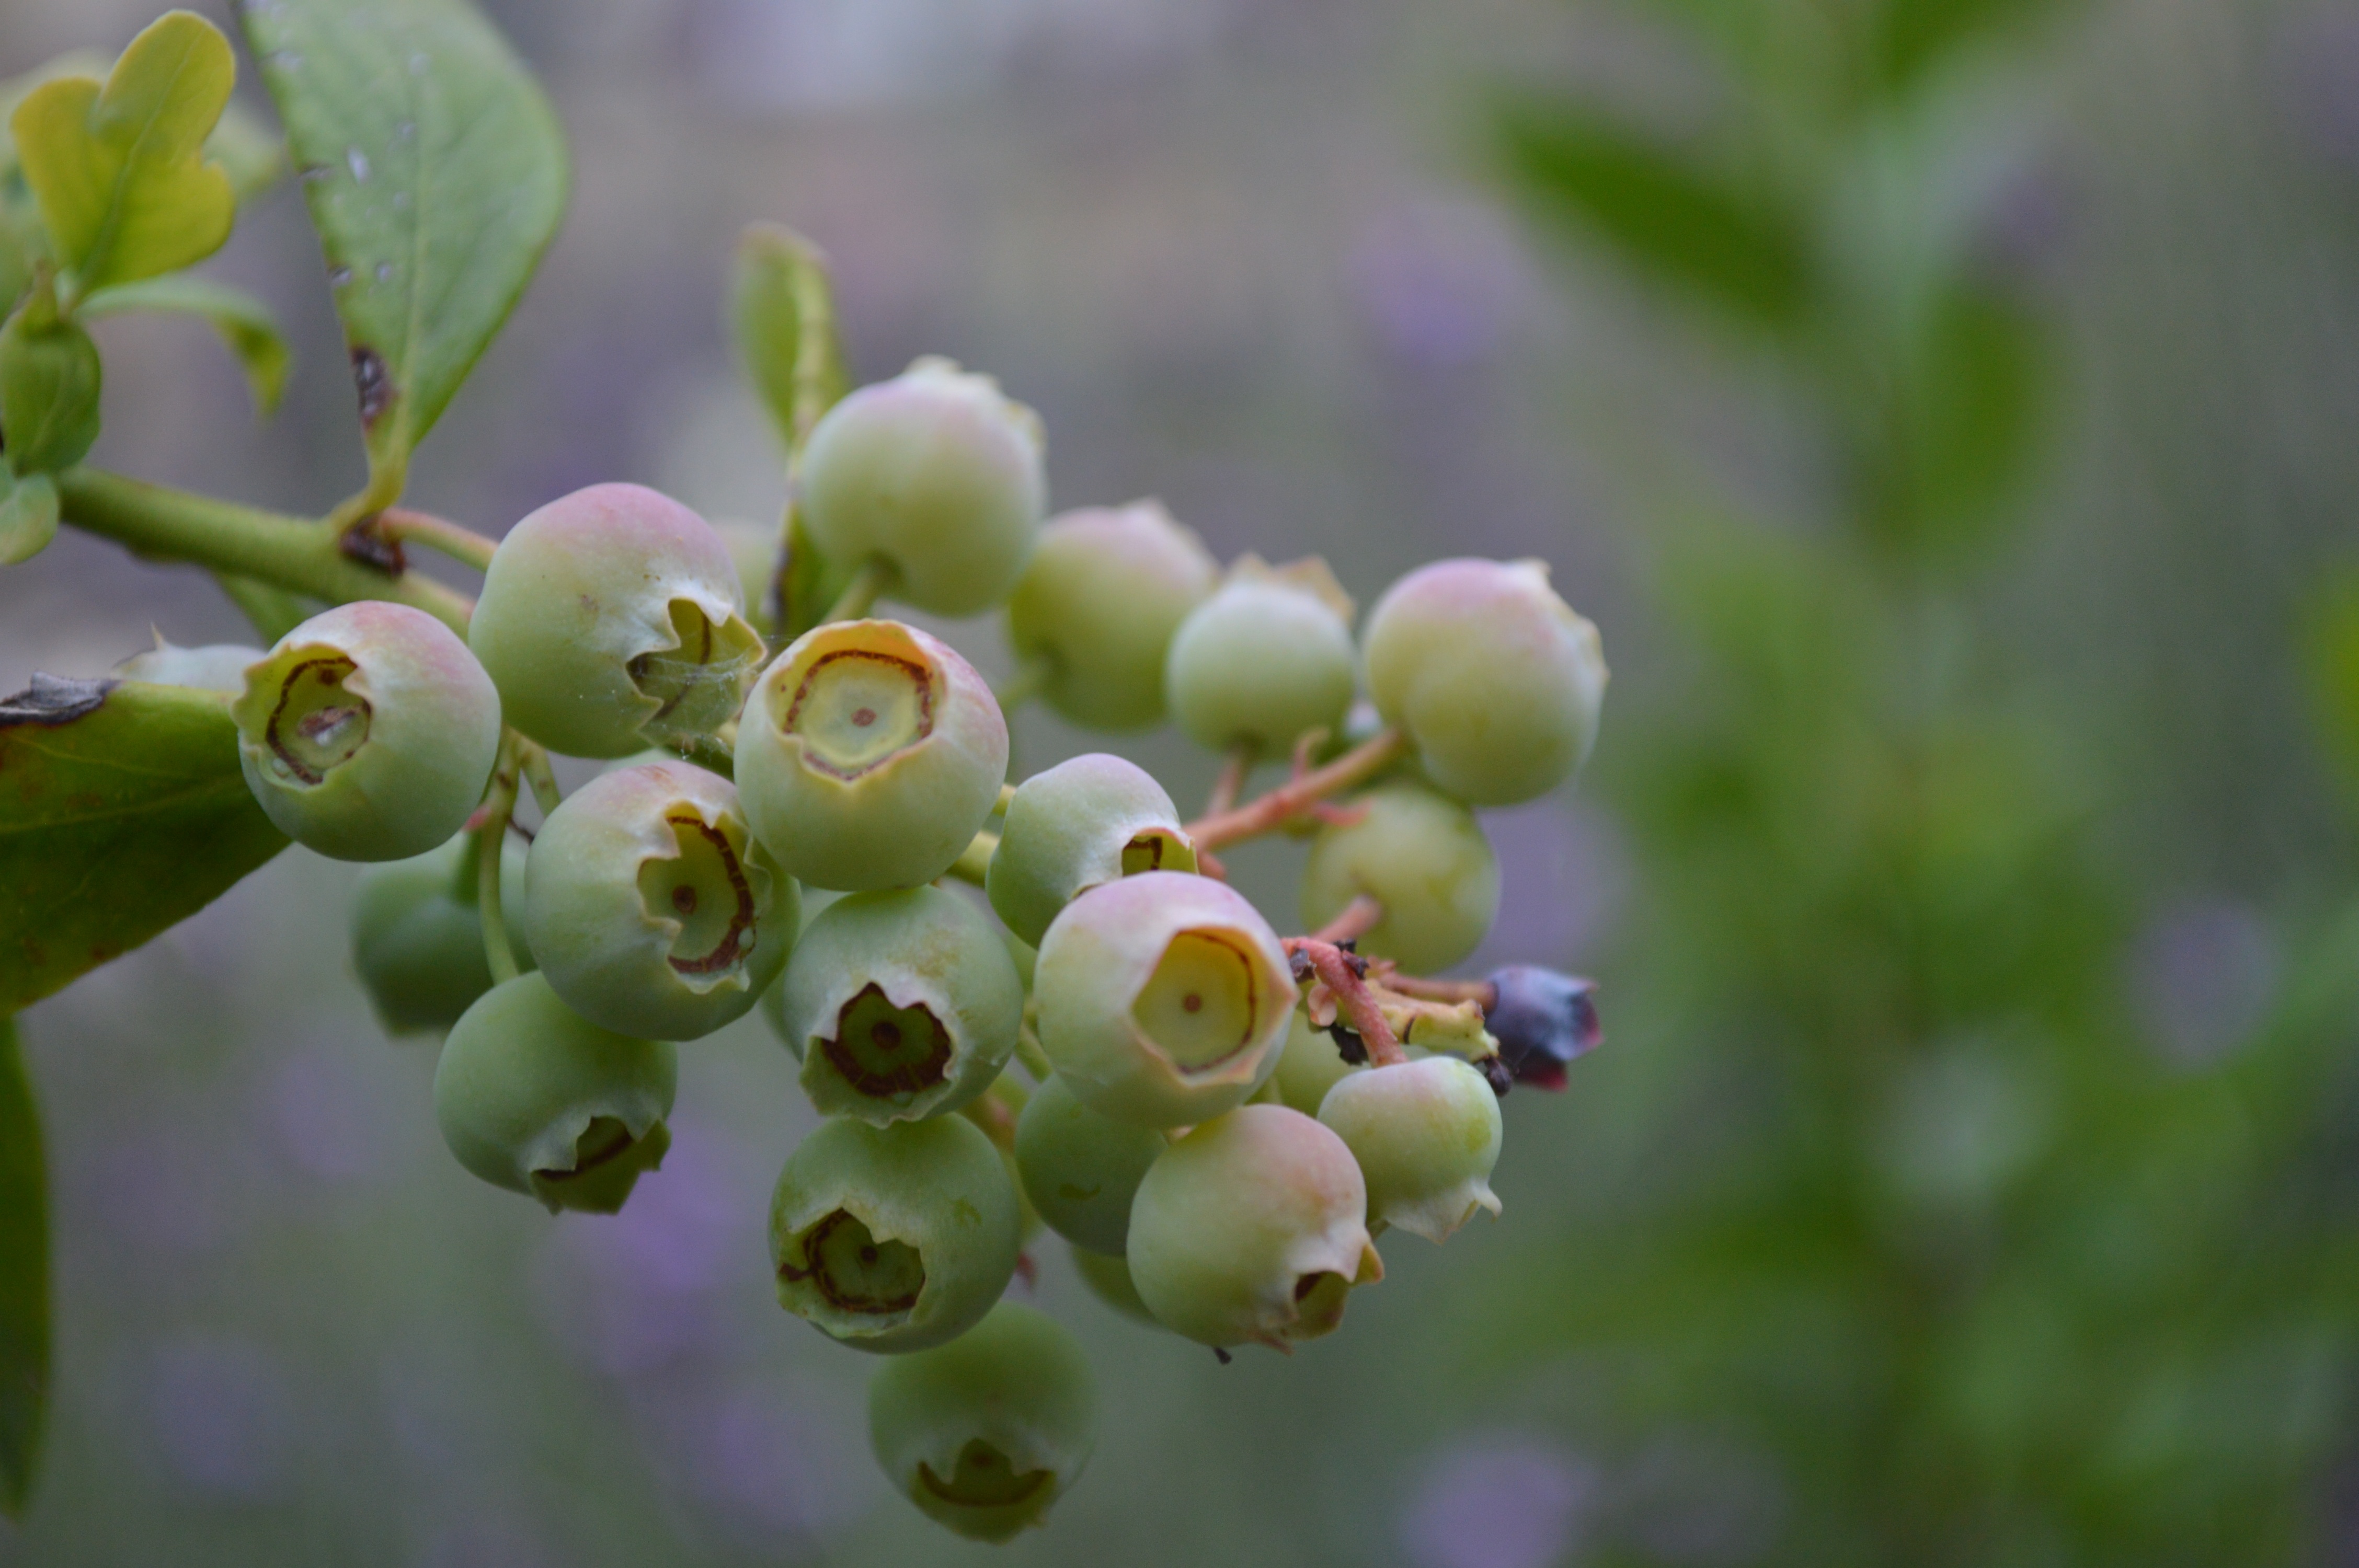
branch, blossom, plant, fruit, berry, flower, food, green, produce, botany, flora, close up, shrub, macro photography, flowering plant, land plant